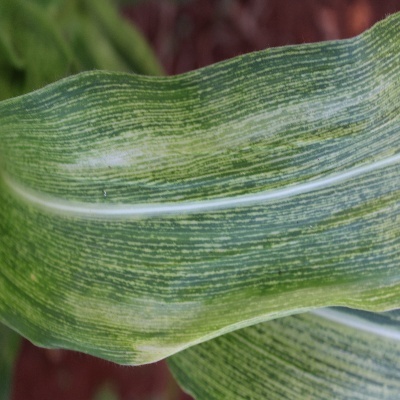
Label: Corn_(Maize)___Maize_Streak_Virus